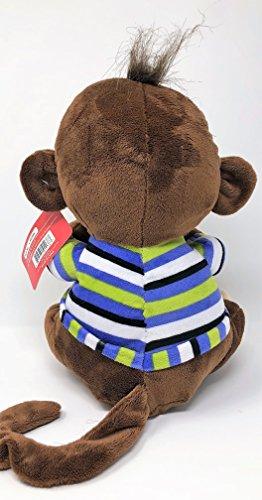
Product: Linzy Toys 12.5" Hear No Evil, Speak No Evil, See No Evil Soft Plush Monkey Stuffed Animal for Boys or Girls (Speak No Evil, Boy)
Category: Toys & Games | Stuffed Animals & Plush Toys
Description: Available in hear no evil, speak no evil or see no evil poses for girls or boys.
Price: $21.98
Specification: ProductDimensions:8x8x12.5inches|ItemWeight:10.2ounces|ShippingWeight:10.4ounces(Viewshippingratesandpolicies)|ASIN:B07C442PTH|Itemmodelnumber:L-9526M|Manufacturerrecommendedage:2months-8years